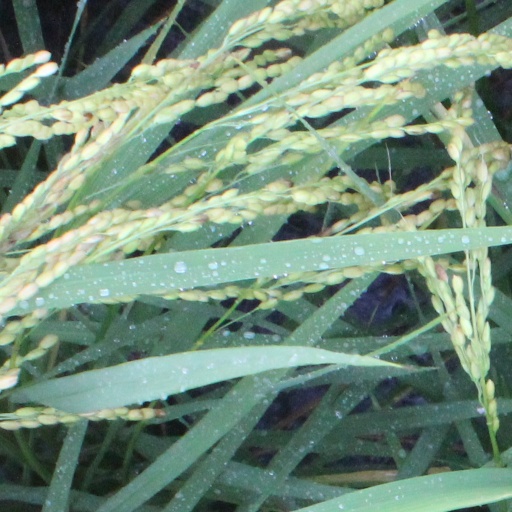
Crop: rice